Wadjet

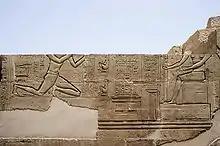
Depiction of pharaoh presenting the Wadjet eyes (this portion no longer survives), to the god Haroeris so that he will ritually cleanse them. This is found within an inscription within the relief. From the Temple of Kom Ombo.

Another early depiction of Wadjet is as a cobra entwined around a papyrus stem, beginning in the Predynastic era (prior to 3100 B.C.) and it is thought to be the first image that shows a snake entwined around a staff symbol. This is a sacred image that appeared repeatedly in the later images and myths of cultures surrounding the Mediterranean Sea, called the caduceus, which may have had separate origins. Her image also rears up from the staff of the "flagpoles" that are used to indicate deities, as seen in the hieroglyph for "uraeus" and for "goddess" in other places.